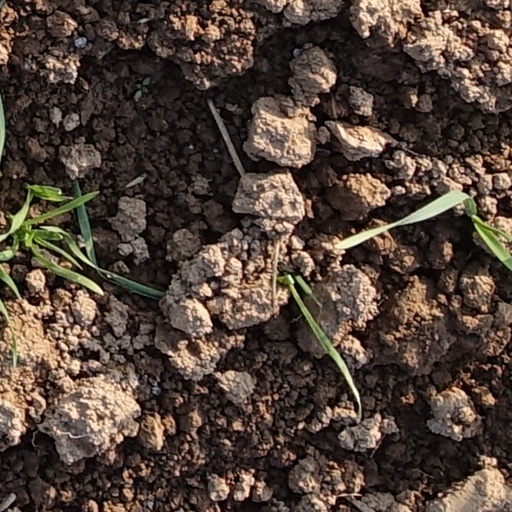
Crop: wheat